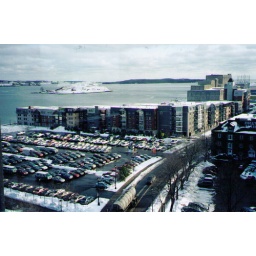
A view from my office window in January, 2003